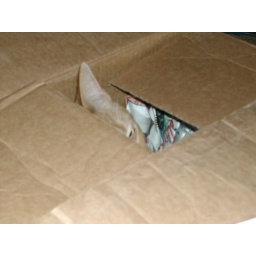
cat in a box